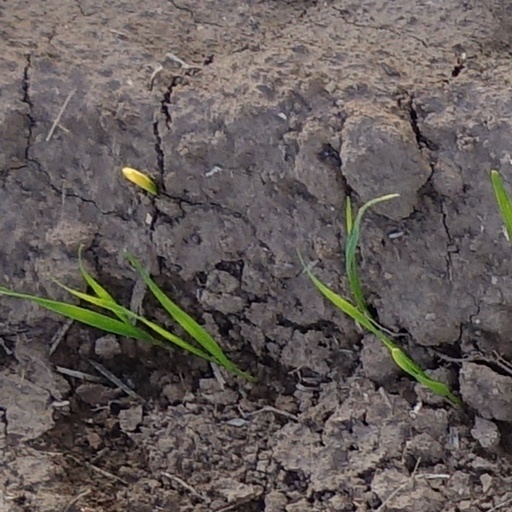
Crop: wheat